Ecstatic seizures

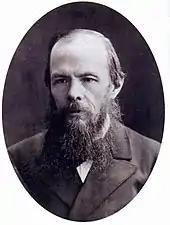
Fyodor Dostoevsky (1821–1881; photo in 1879).

The first description of ecstatic seizures in the literature was by the 19th-century Russian novelist Fyodor Dostoevsky. He had epilepsy and described his own ecstatic seizures in his writings, such as "The Idiot" (1869) and "The Demons" (1872). The first cases of ecstatic seizures in the medical literature were briefly described by William P. Spratling and others in the late 1800s and early 1900s. Subsequently, a series of additional case reports were published in the 1950s and thereafter. The term "ecstatic seizures" was coined by psychologist James H. Leuba. Greater awareness of ecstatic epilepsy began with a paper discussing Dostoevsky's epilepsy by French neurologist Henri Gastaut in 1978.